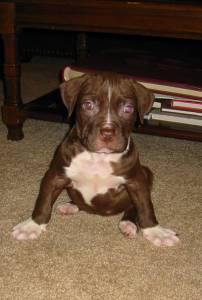
Breed: american pit bull terrier